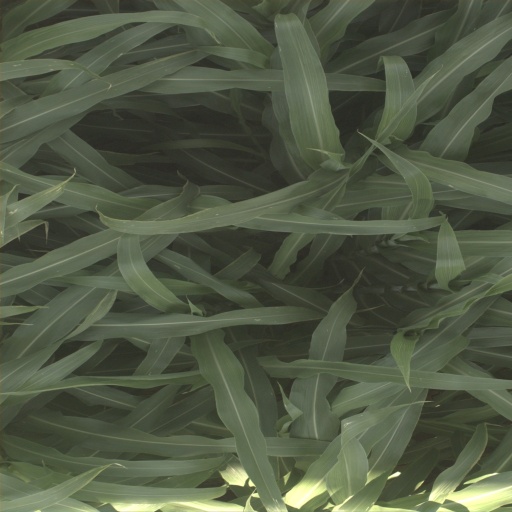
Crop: sorghum